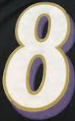
Number: 8